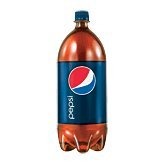
Item Name: Pepsi, 67 Fl Oz
Product Description: Bottled Beverages, Water & Drink Mixes
Value: 67.0
Unit: Fl Oz

Price: 2.935